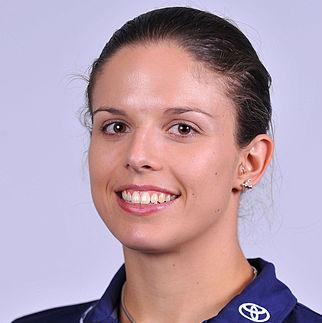
Age: 25